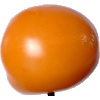
Label: Tomato Yellow 1